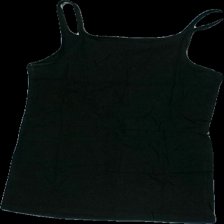
View: back
Type: Top
Category: Children
Brand: H&M
Colors: White
Material: 100% Cotton
Cut: Tight
Size: 170
Season: All
Stains: Major
Price range: <50
Recommended usage: Recycle
Description: black top for children